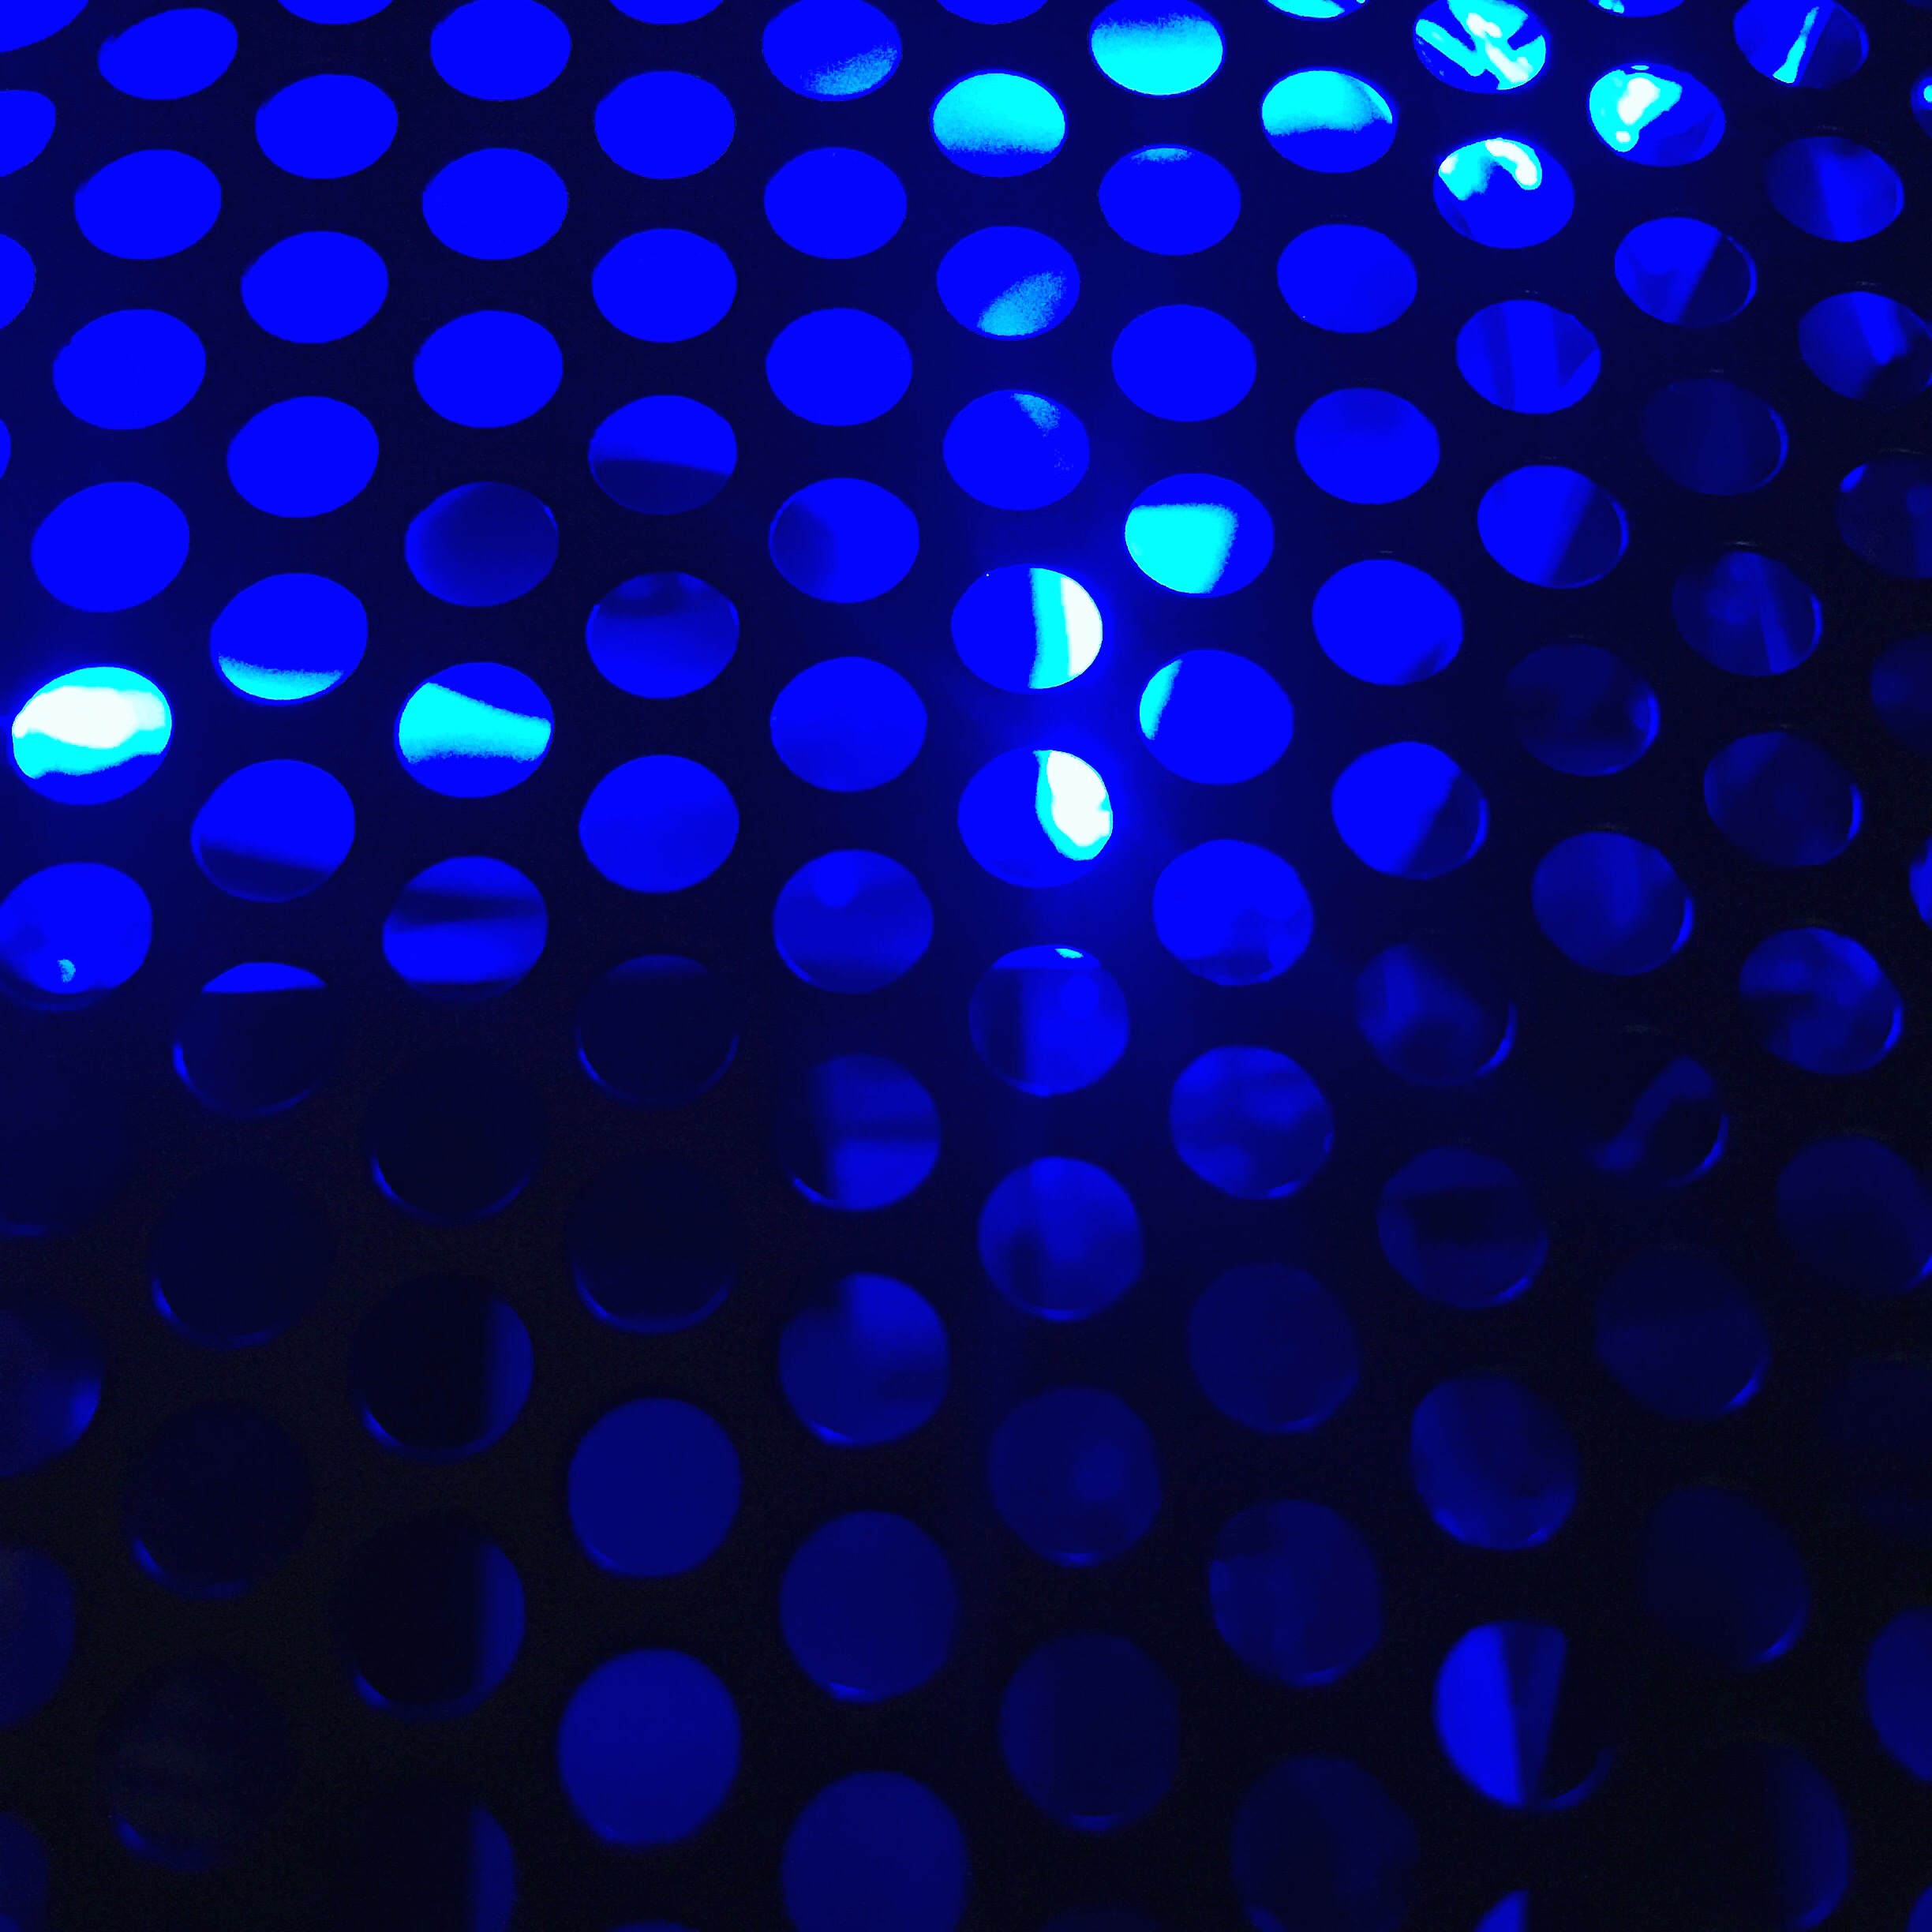
iphone, texture, number, pattern, line, blue, circle, font, design, symmetry, argentina, shape, iphoneography, project365, squareformat, rodrigoparedes, buenosaires, ar, 160378, 160378com, www160378com, iphone6plus, 154, computer wallpaper